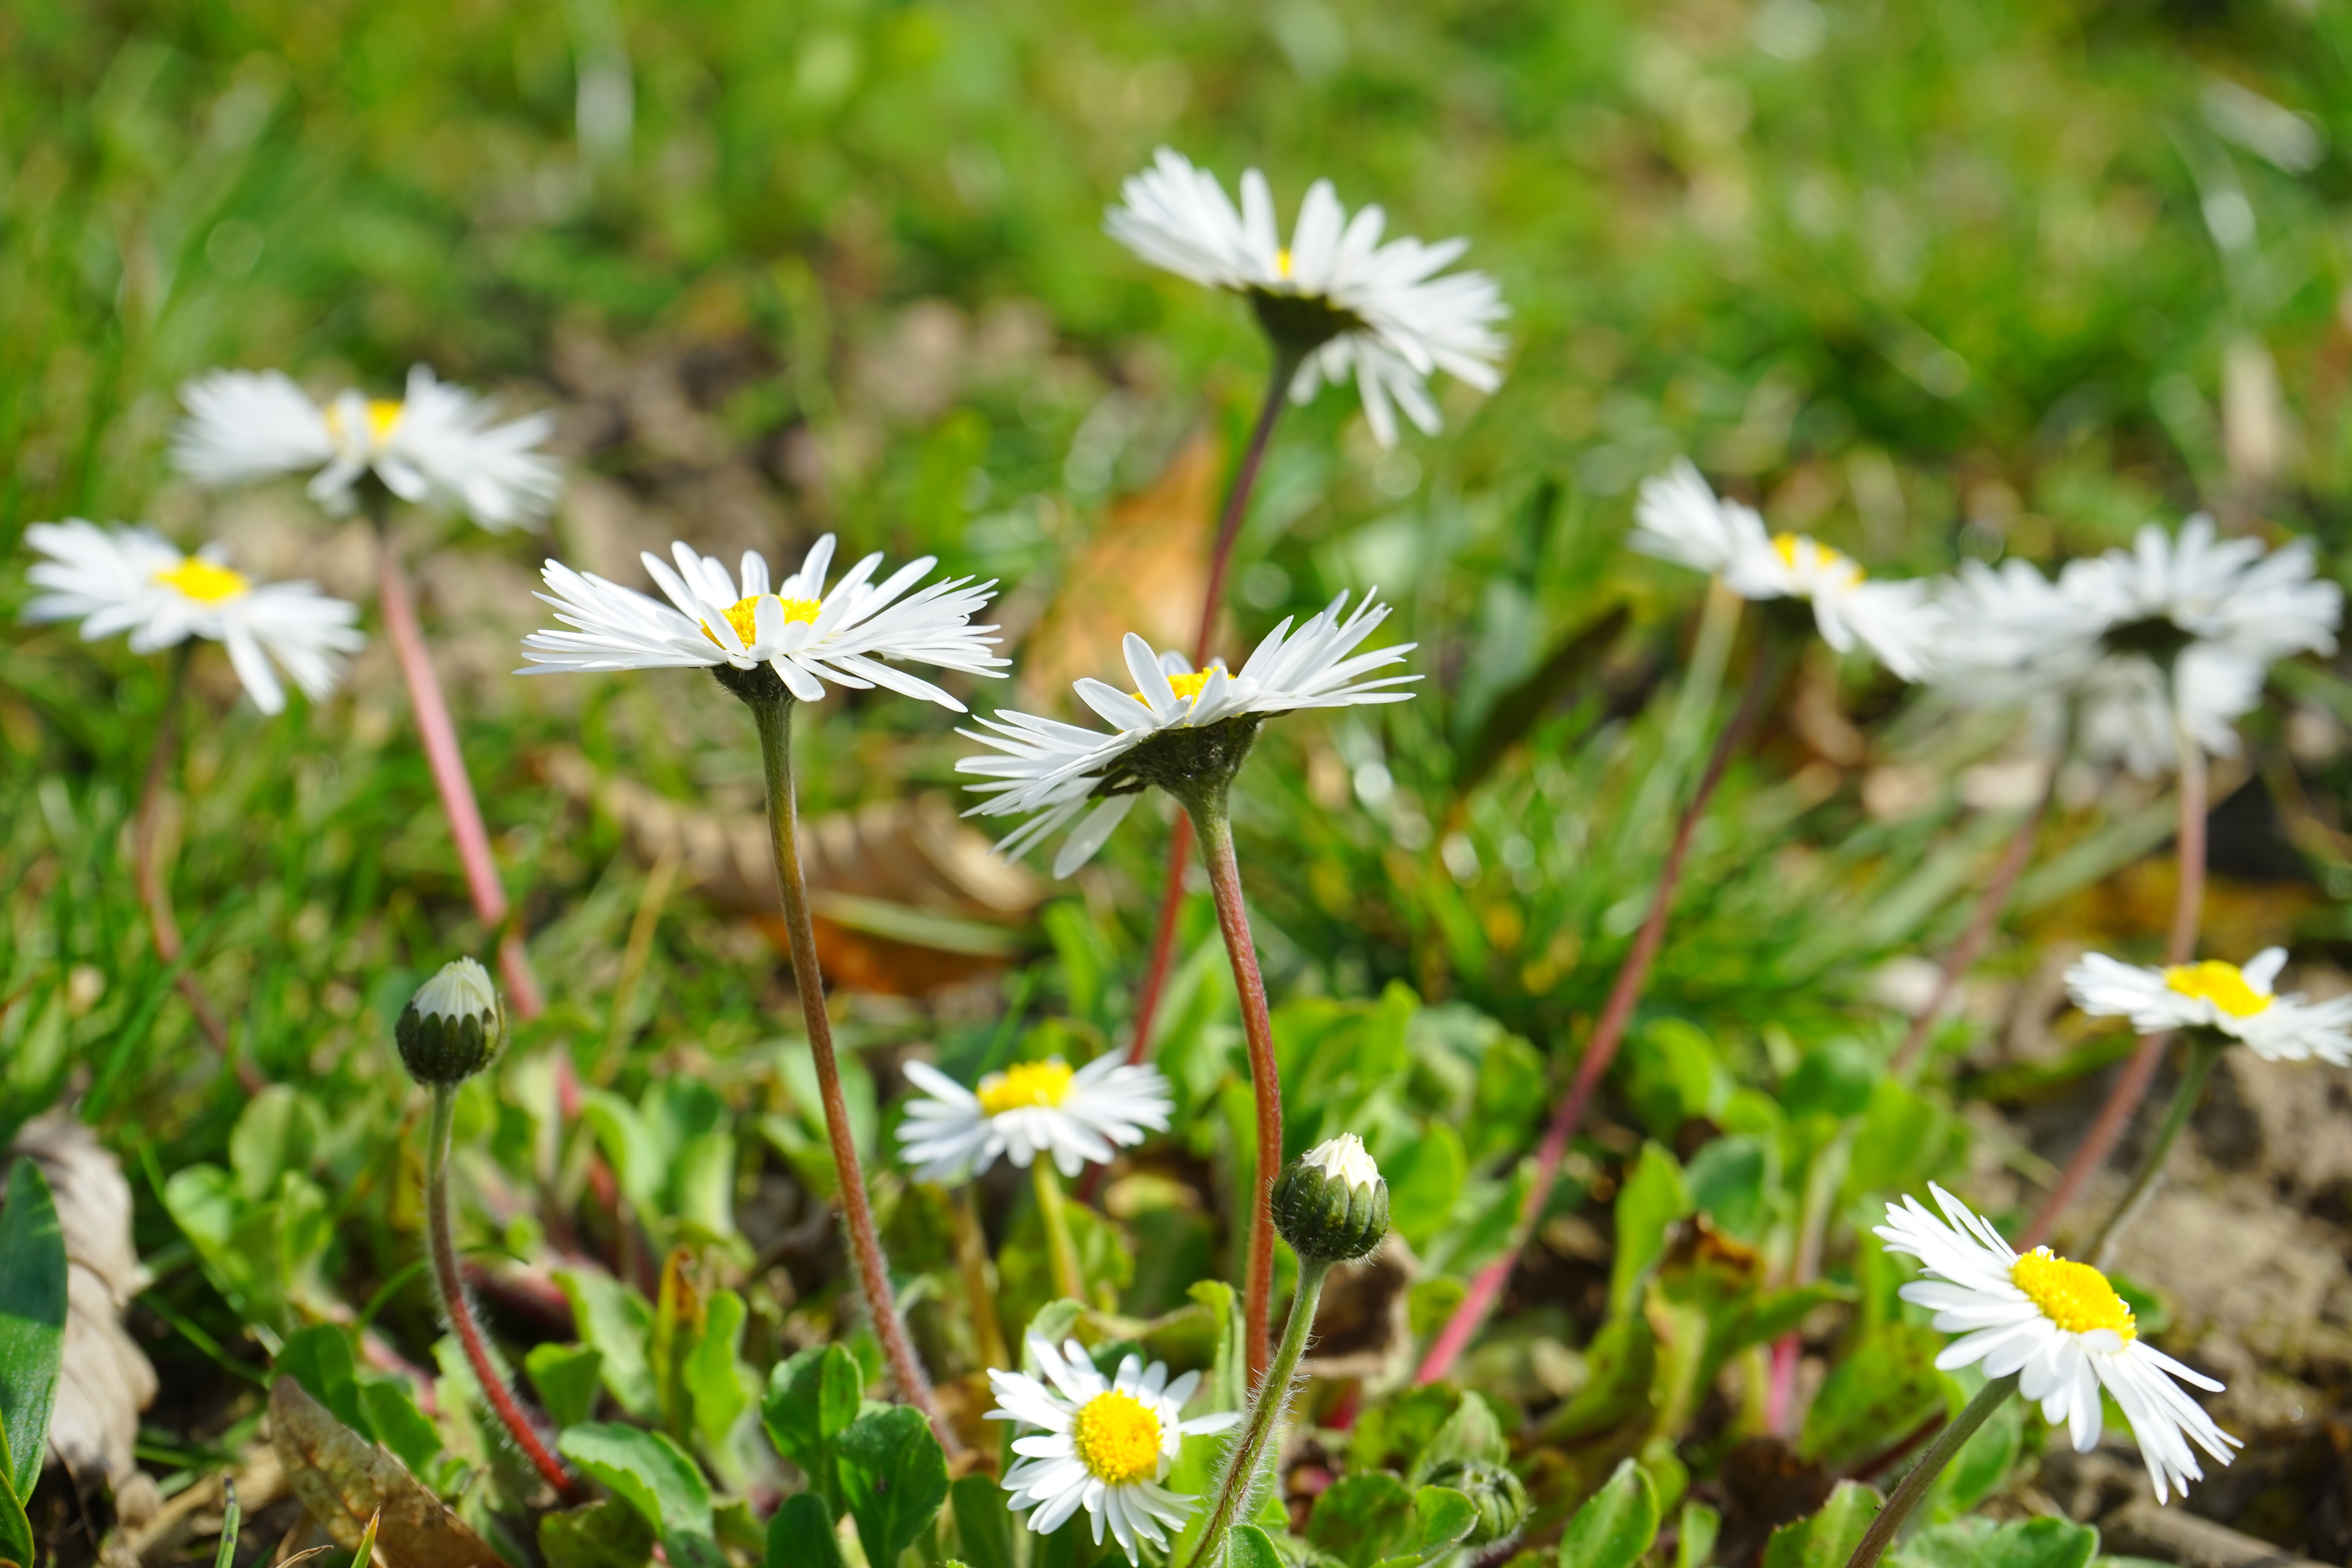
nature, grass, blossom, plant, white, meadow, flower, bloom, daisy, herb, botany, flora, wildflower, asteraceae, aster, rush, composites, medicinal plant, fodder plant, flowering plant, daisy family, lawn flower, tausendsch n, little daisy, oxeye daisy, monatsroeserl, multiannual daisy, bellis philosophy, m p, grass plant, land plant, chamaemelum nobile, marguerite daisy, garden cosmos, pink family